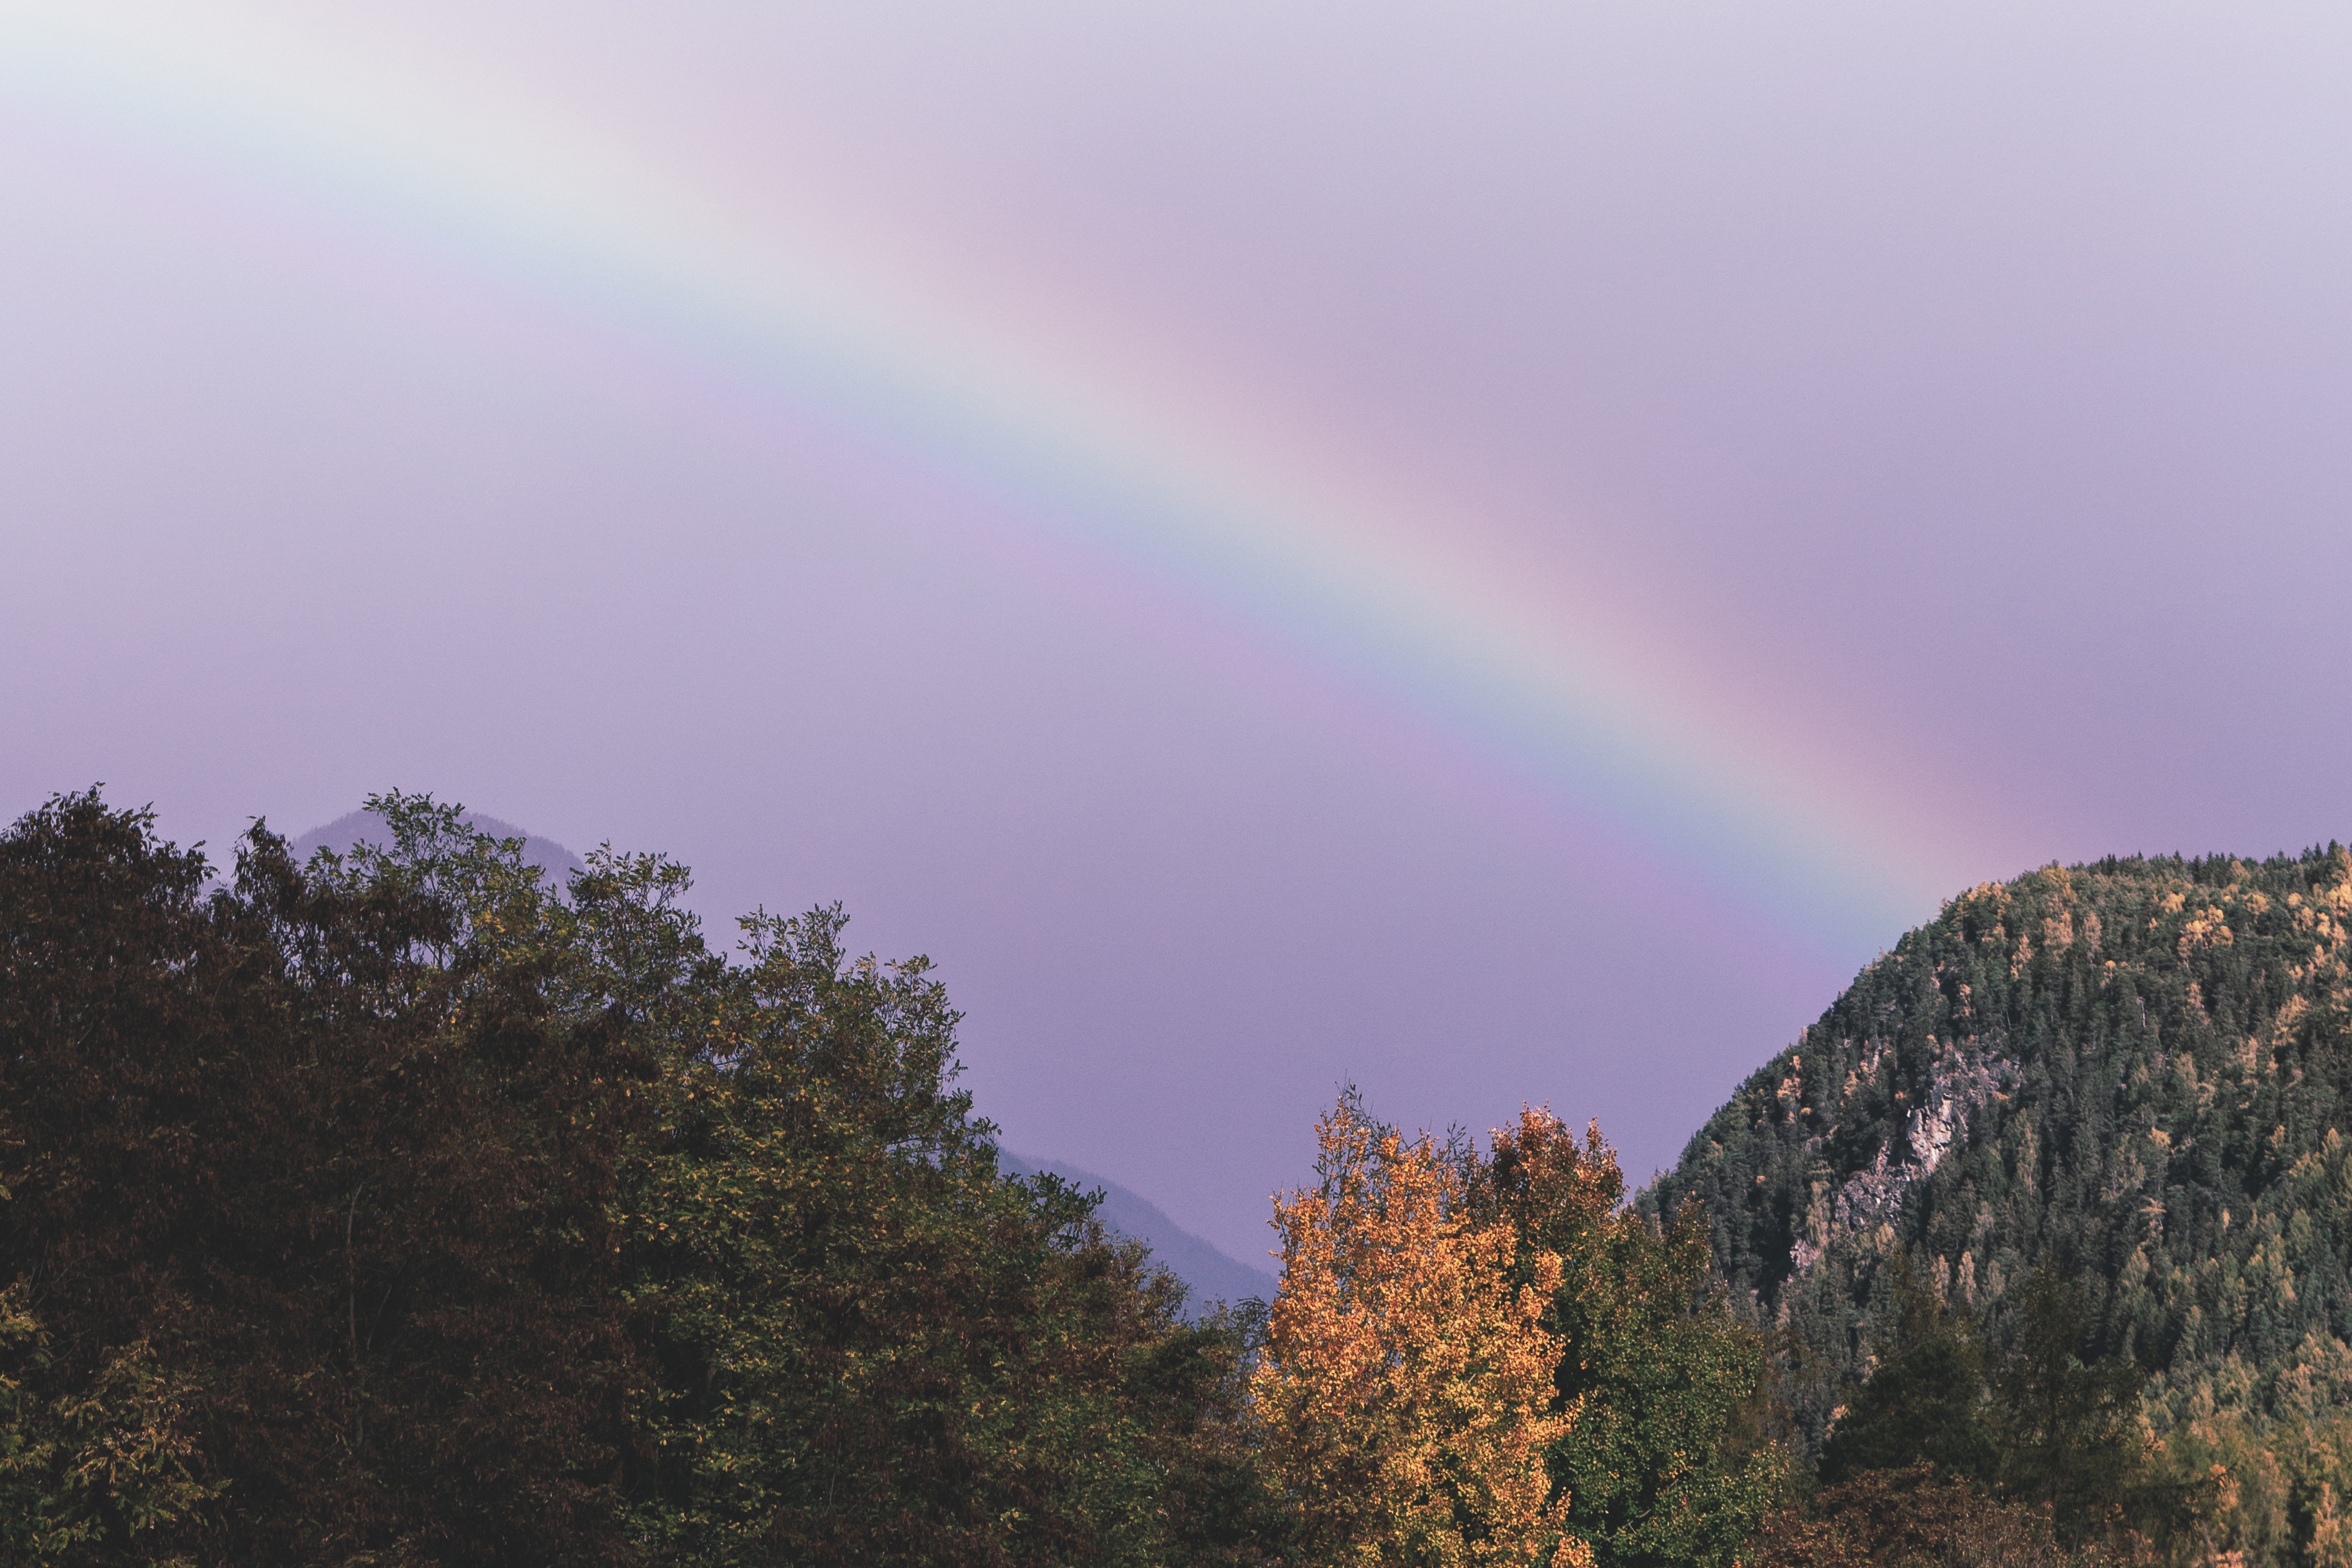
rainbow, sky, cloud, tree, meteorological phenomenon, atmospheric phenomenon, natural landscape, highland, mountain, hill, leaf, woody plant, atmosphere, ridge, rural area, forest, hill station, landscape, plant, national park, fell, evening, mountain range